ISOLDE

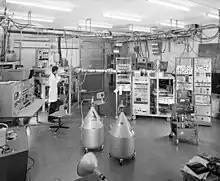
ISOLDE facility at CERN in 1968

The "Finance Committee" for the project set up originally with five members, then extended to twelve to include two members per 'country' (including CERN). As the term "Finance Committee" had other connotations, it was decided 'until a better name was found' to call the project ISOLDE and the committee the ISOLDE Committee. In 1965, as the underground hall at CERN was being excavated, the isotope separator for ISOLDE was being constructed in Aarhus. In May 1966, the SC shut down for some major modifications. One of these modifications was the construction of a new tunnel to send proton beams to a future underground hall that would be dedicated to ISOLDE. Separator construction made good progress in 1966, along with the appointing of Arve Kjelberg as the first ISOLDE coordinator, and the underground hall was finished in 1967. On 16 October 1967, the first proton beams interacted with the target and the first experiments were successful in proving that the technique worked as expected. In 1969, the first paper was published with studies of various short-lived isotopes.